Ramgarh, Bihar

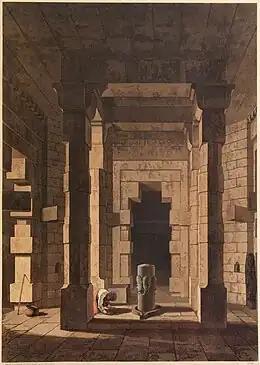
The interior of the Mundeshvari Temple near Ramgarh, by Thomas Daniell

It is also well connected with Major City of India like Varanasi, Agra, Kanpur, Delhi And Kolkata via NH-19(AH-1) or GT Road.